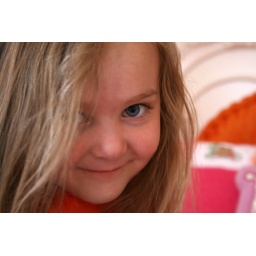
Eliana shows off her new big girl bed and big girl clothes for spring. At home in Lakewood, CO.